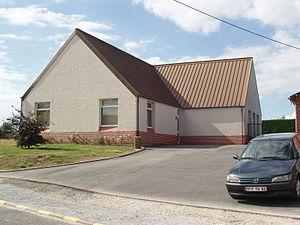
Tilloy-lès-Hermaville est une commune française située dans le département du Pas-de-Calais en région Hauts-de-France.